Mandil Pradhan

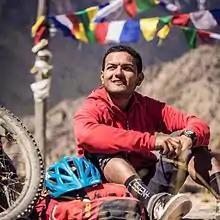
Mandil Pradhan in Mustang, Nepal

Mandil Pradhan (Nepali: मन्दिल प्रधान) is a Nepalese mountain biker, explorer, and mountain guide. He is the owner and head guide of Himalayan Rides, a mountain bike tour company that operates advanced level trips primarily in the Mustang region of Nepal.